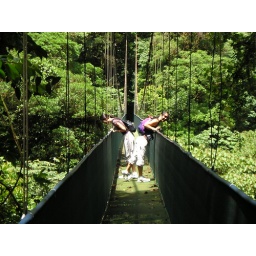
Suspension bridge in the cloud forrest